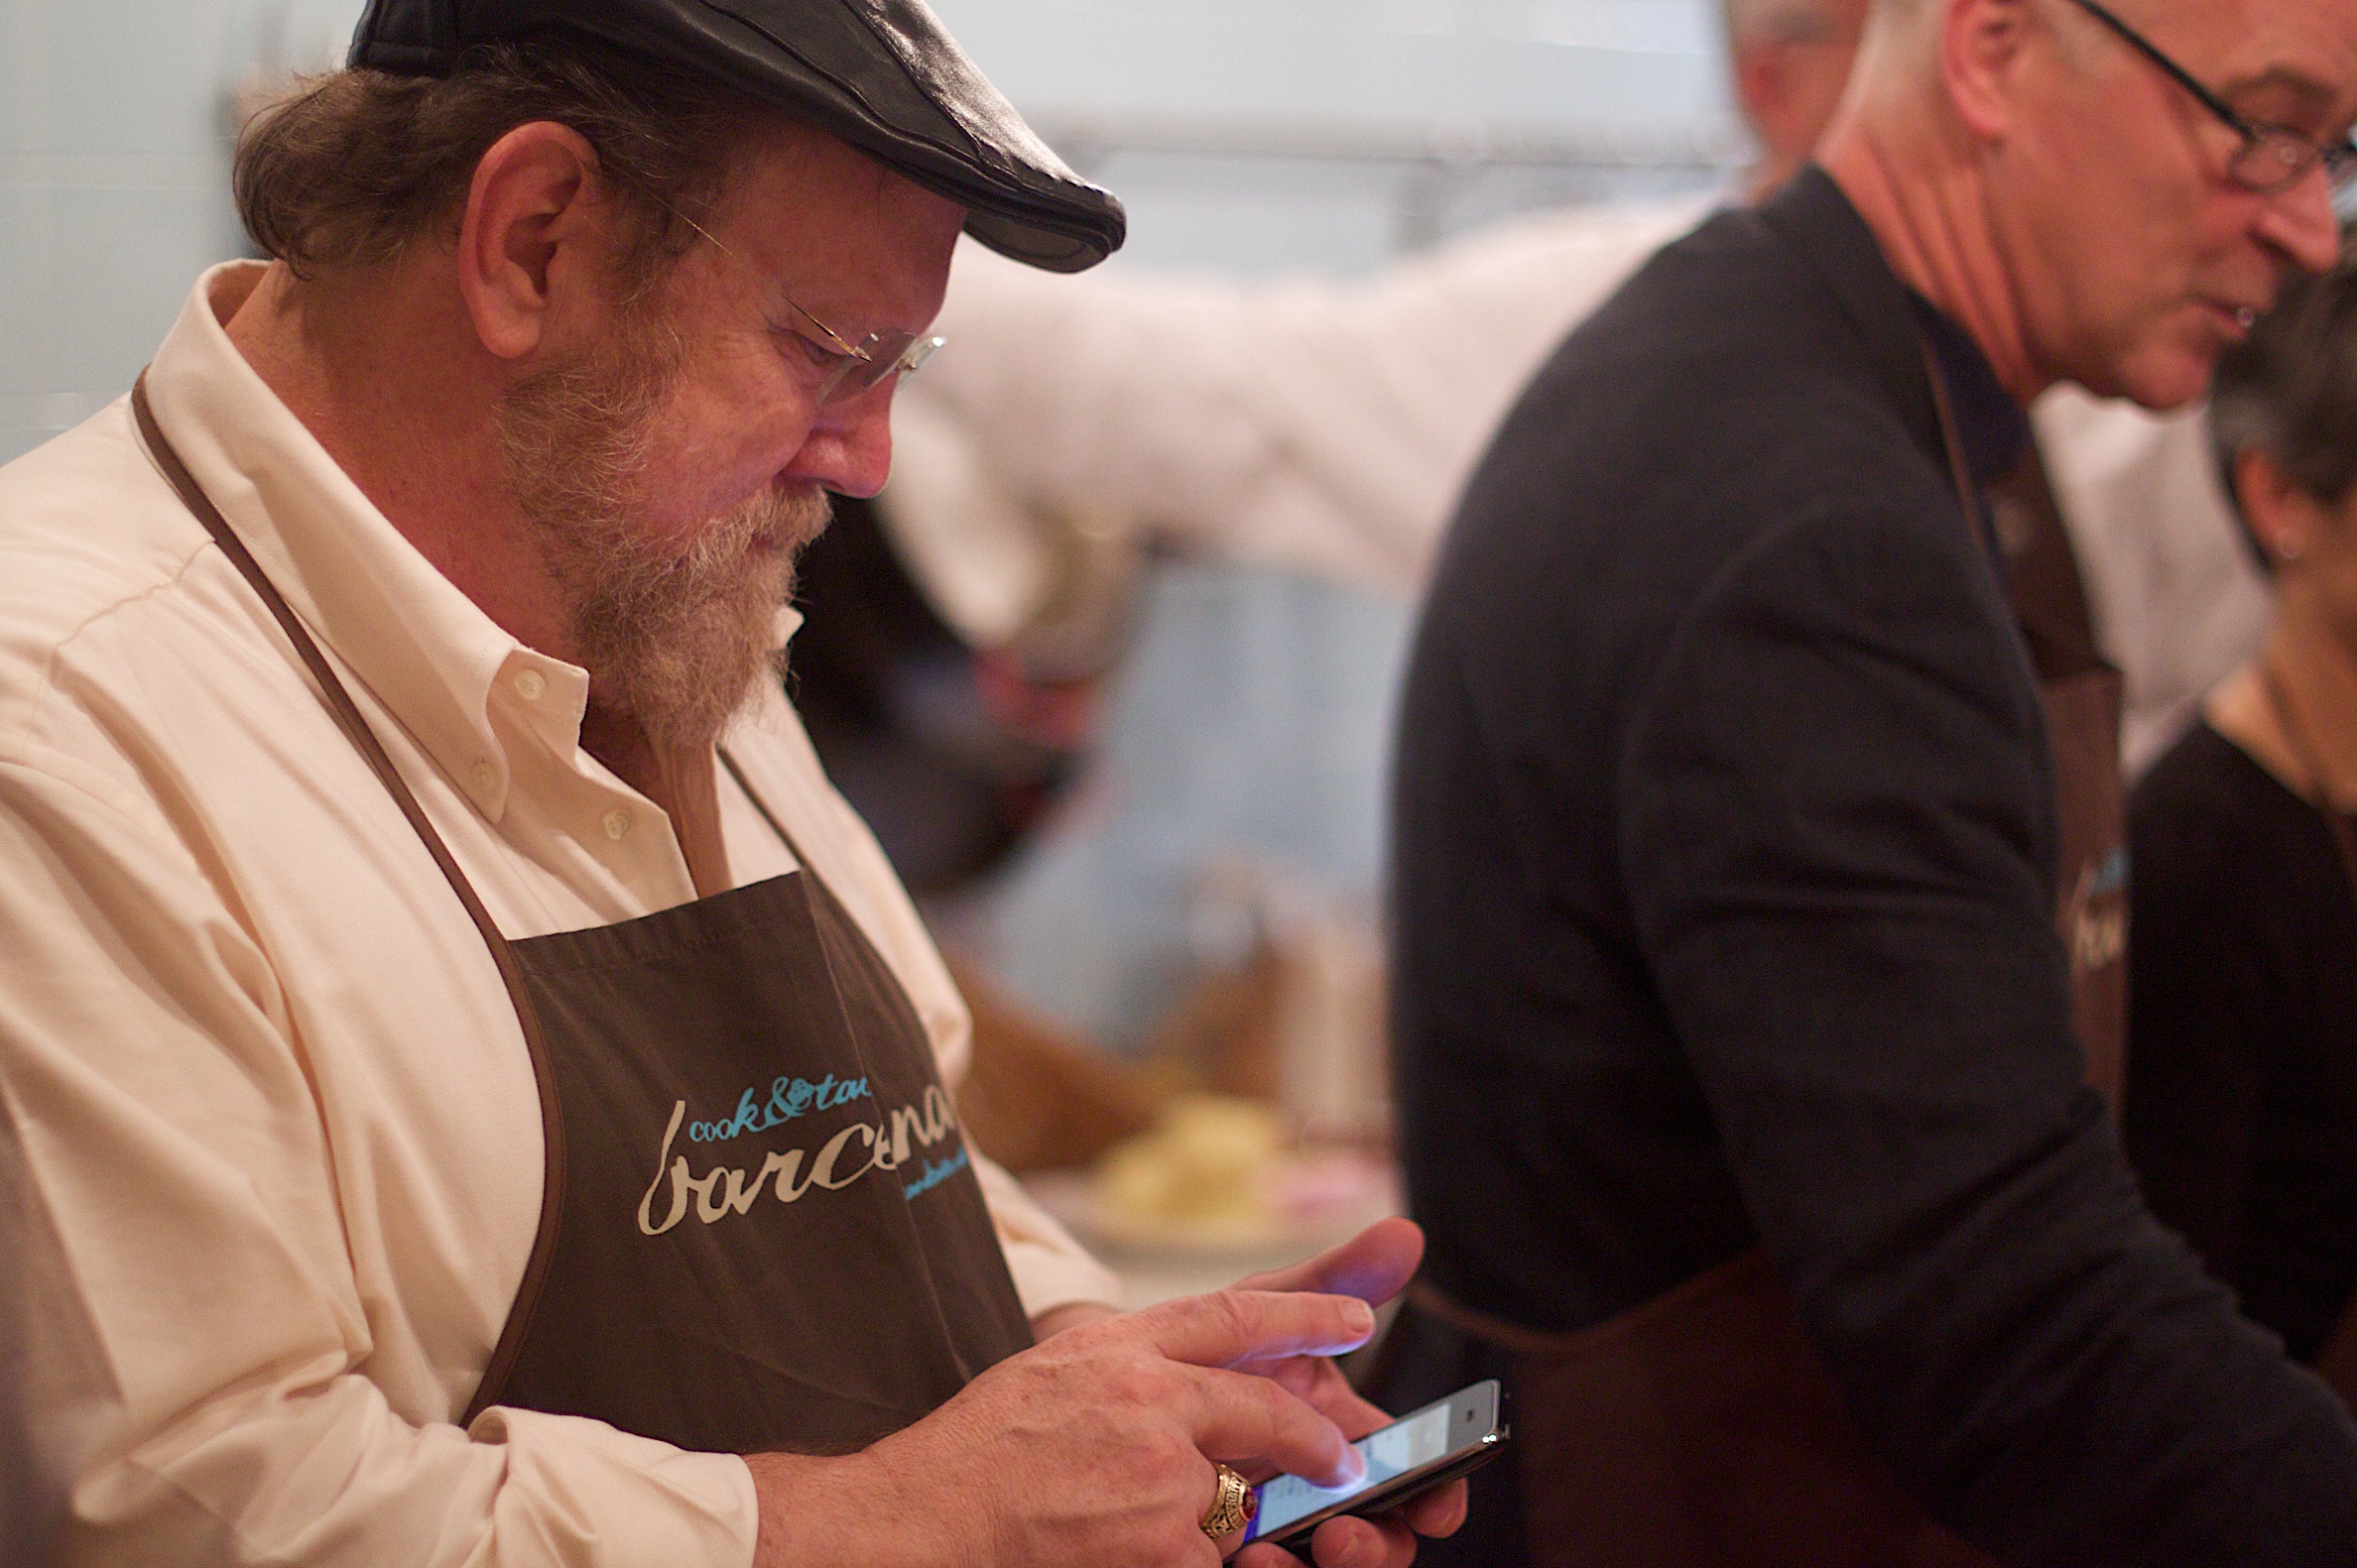
man, person, barcelona, oet09, sense